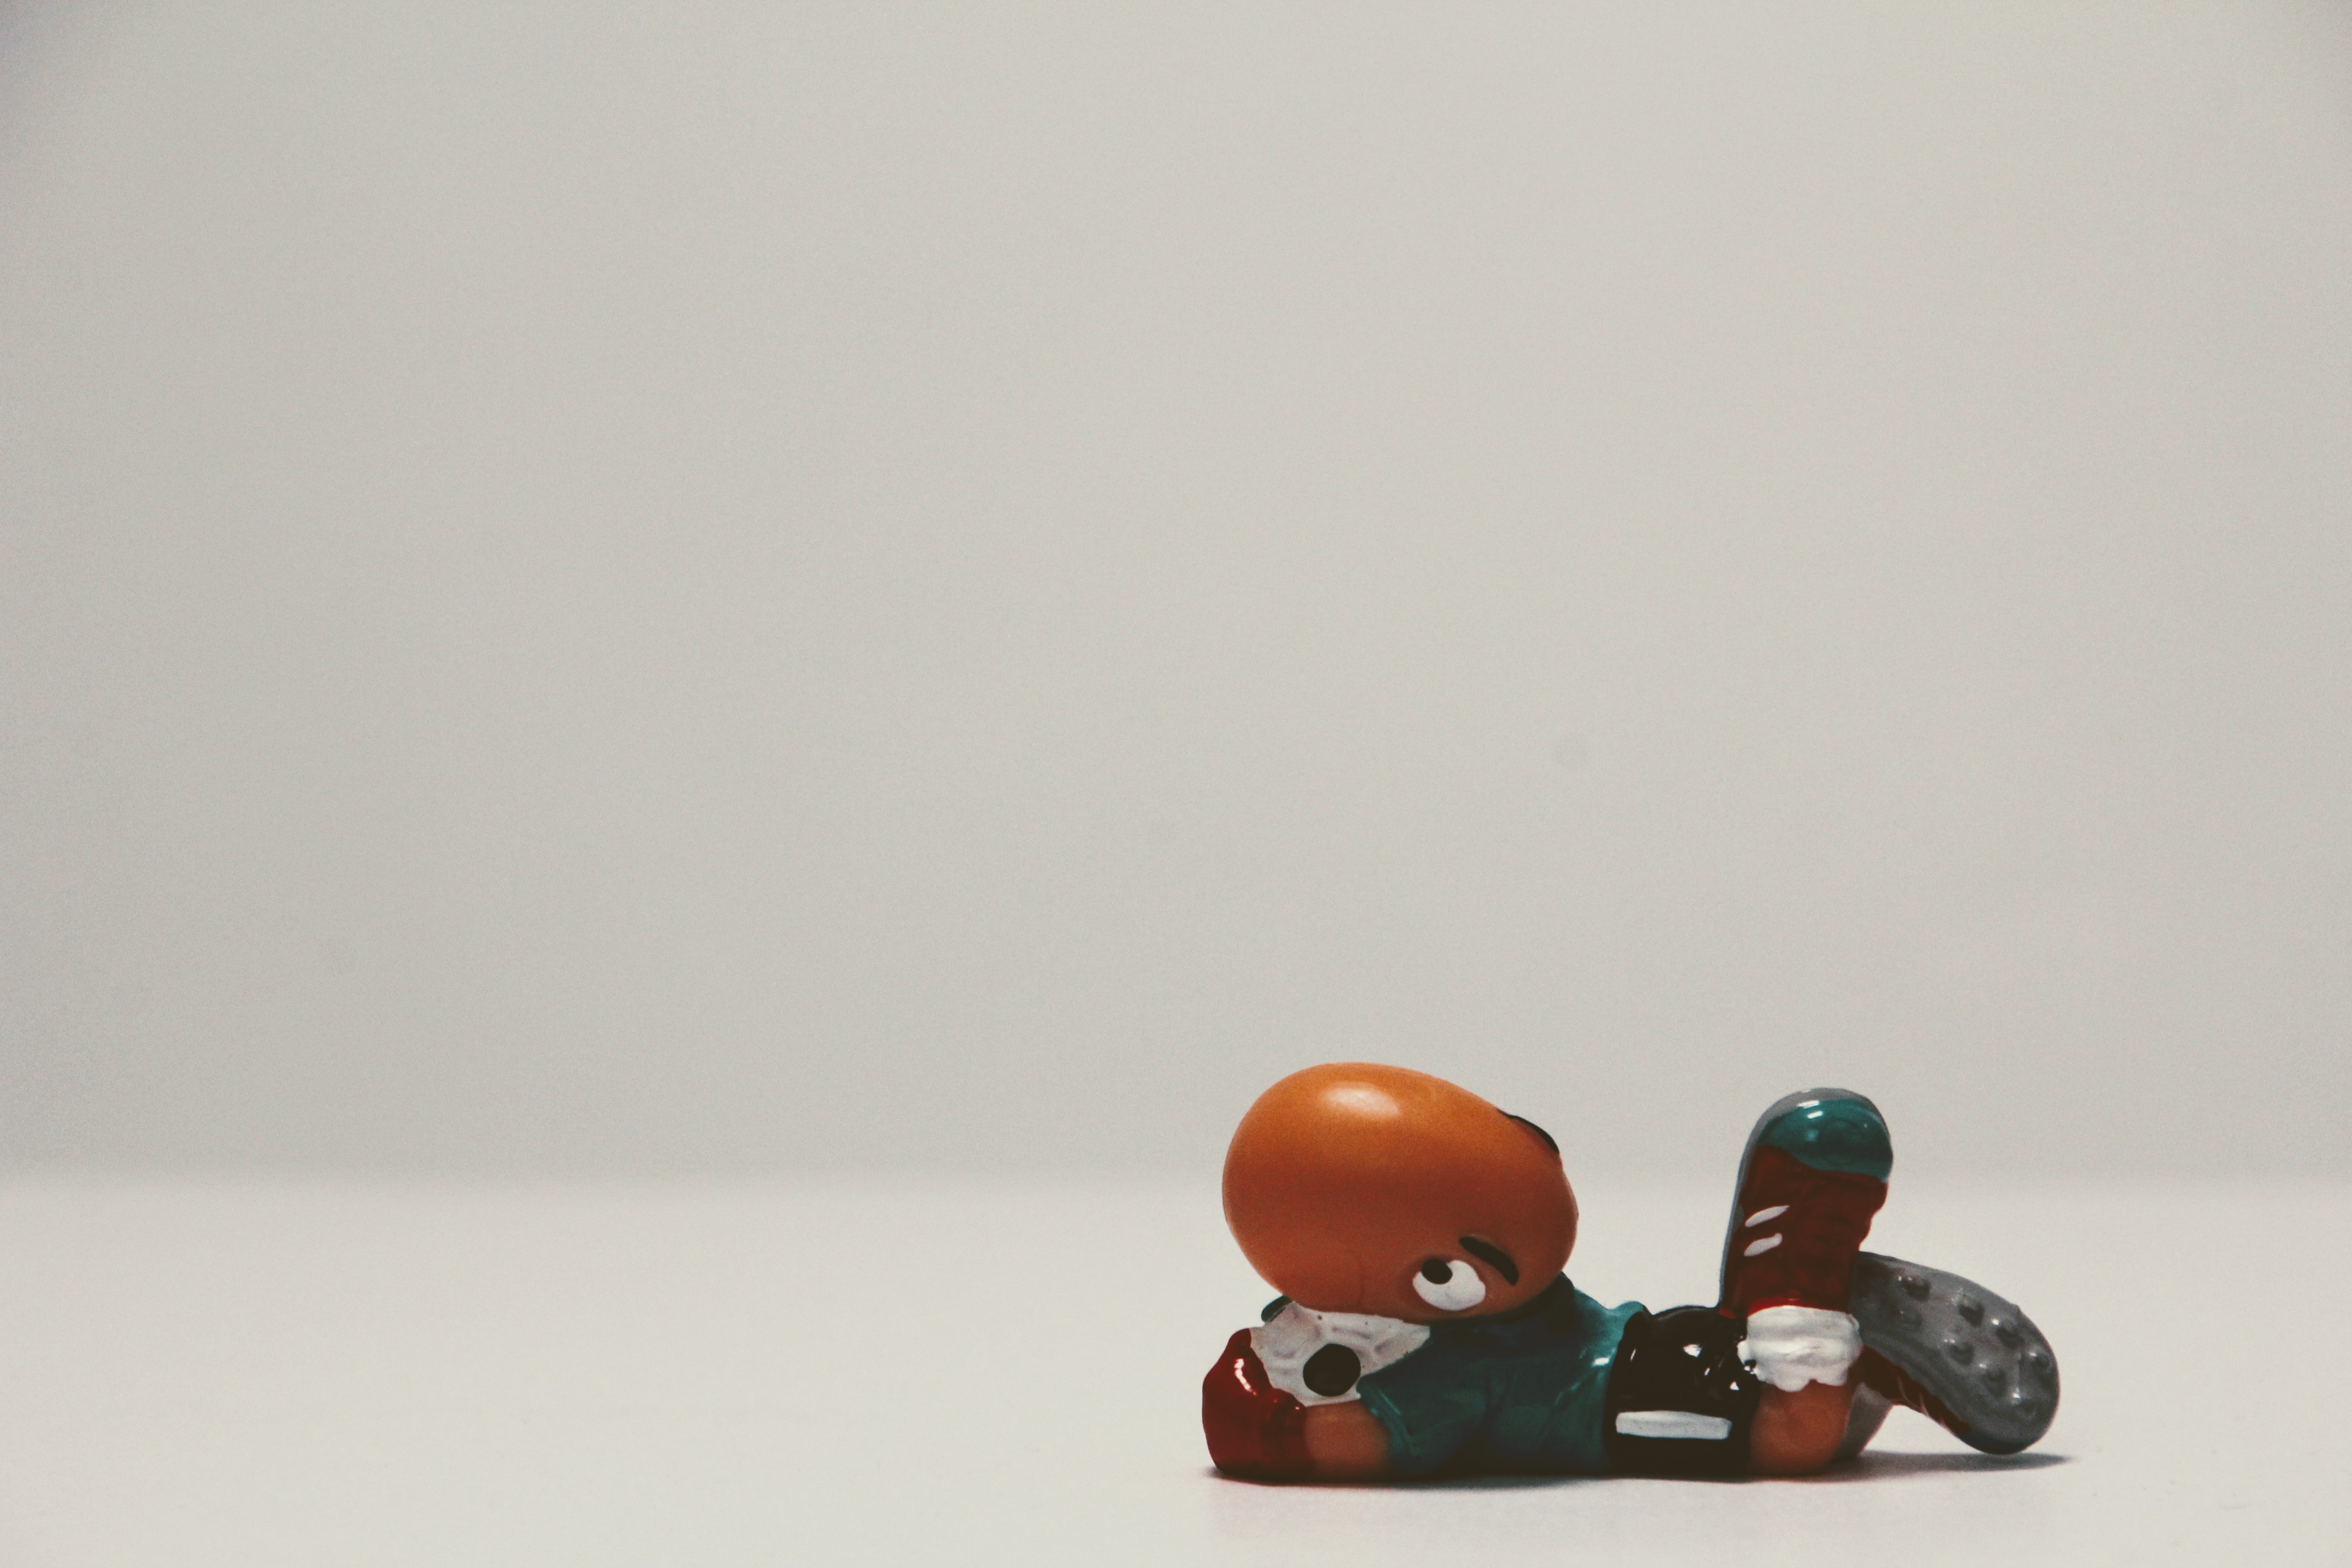
hand, collection, football, toy, art, figurine, toys, filter, modena, berraschungseifigur, bill body